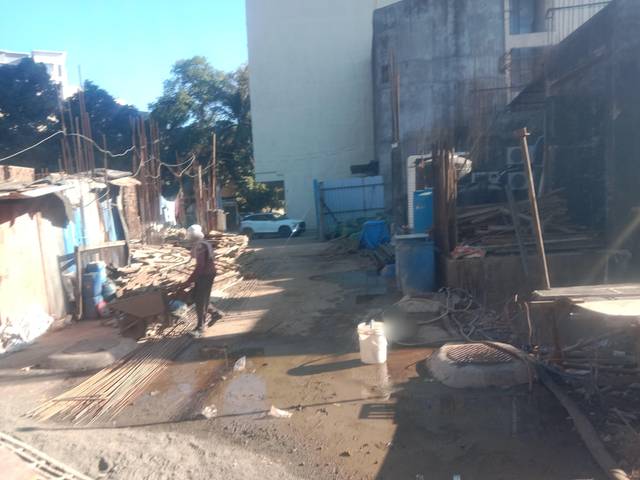
Region: India
Coordinates: 19.08, 72.887